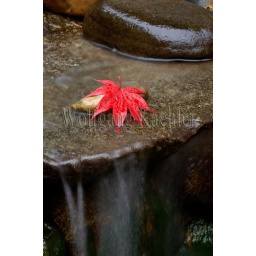
Usa, washington state, red maple leave on granite rock in garden pond, fall